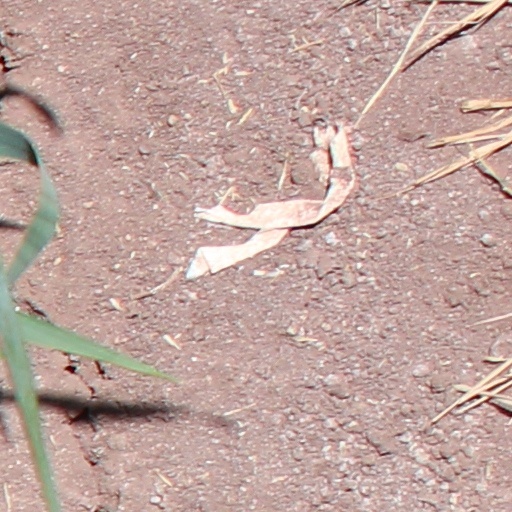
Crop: wheat